Irving G. Vann

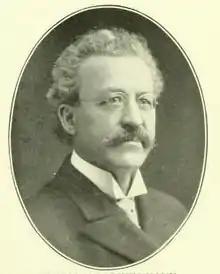
Irving G. Vann (1903)

Irving Goodwin Vann (January 3, 1842 – March 22, 1921) was an American lawyer, judge and politician from New York.